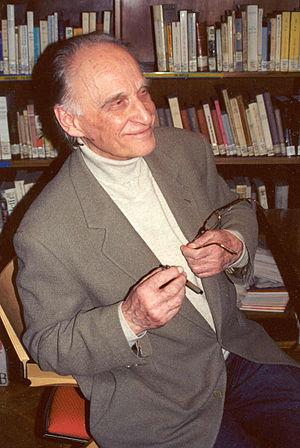
Ivo Malec est un compositeur et chef d'orchestre d'origine croate et naturalisé français, né Ivan Malec à Zagreb le 30 mars 1925 et mort le 14 août 2019 à Paris.